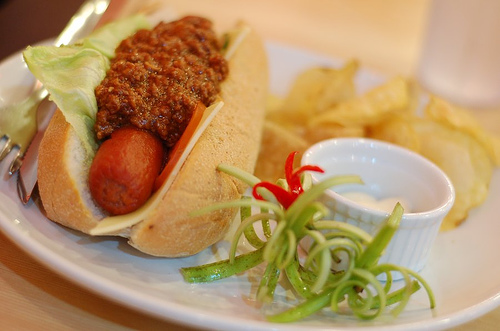
user: Given an image and a question. Answer the question in a short answer. Question: What is the sauce on the side? Short Answer:
assistant: mustard